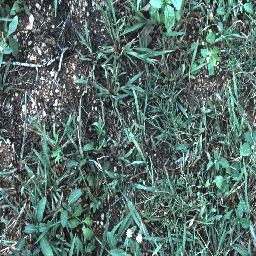
Label: negative